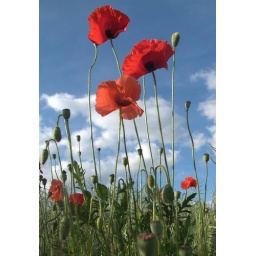
I liked the contrast of the red poppies against the bright blue sky